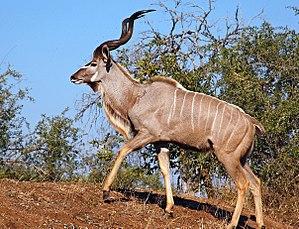
Le Waterberg est un massif situé au nord-est de l'Afrique du Sud dans la province du Limpopo. Depuis 2001, le Waterberg comprend une réserve de biosphère au sens de l'UNESCO, de 6 540 km². Son altitude moyenne est de 600 m ; quelques sommets dépassent 1 400 m. Cette vaste formation rocheuse a été façonnée par des centaines de millions d'années d'érosion fluviale qui ont créé divers reliefs escarpés ou en forme de buttes. L'écosystème est celui d'une forêt caduque sèche. Le Waterberg a livré des traces archéologiques datant de l'âge de pierre et, à proximité, ont été faites des découvertes relatives aux premiers instants de l'histoire de l'évolution humaine.
La Mkuze Game Reserve ou Mkhuze Game Reserve ou uMkhuze Game Reserve est une réserve animalière de 40 000 hectares située dans le nord du KwaZulu-Natal en Afrique du Sud.